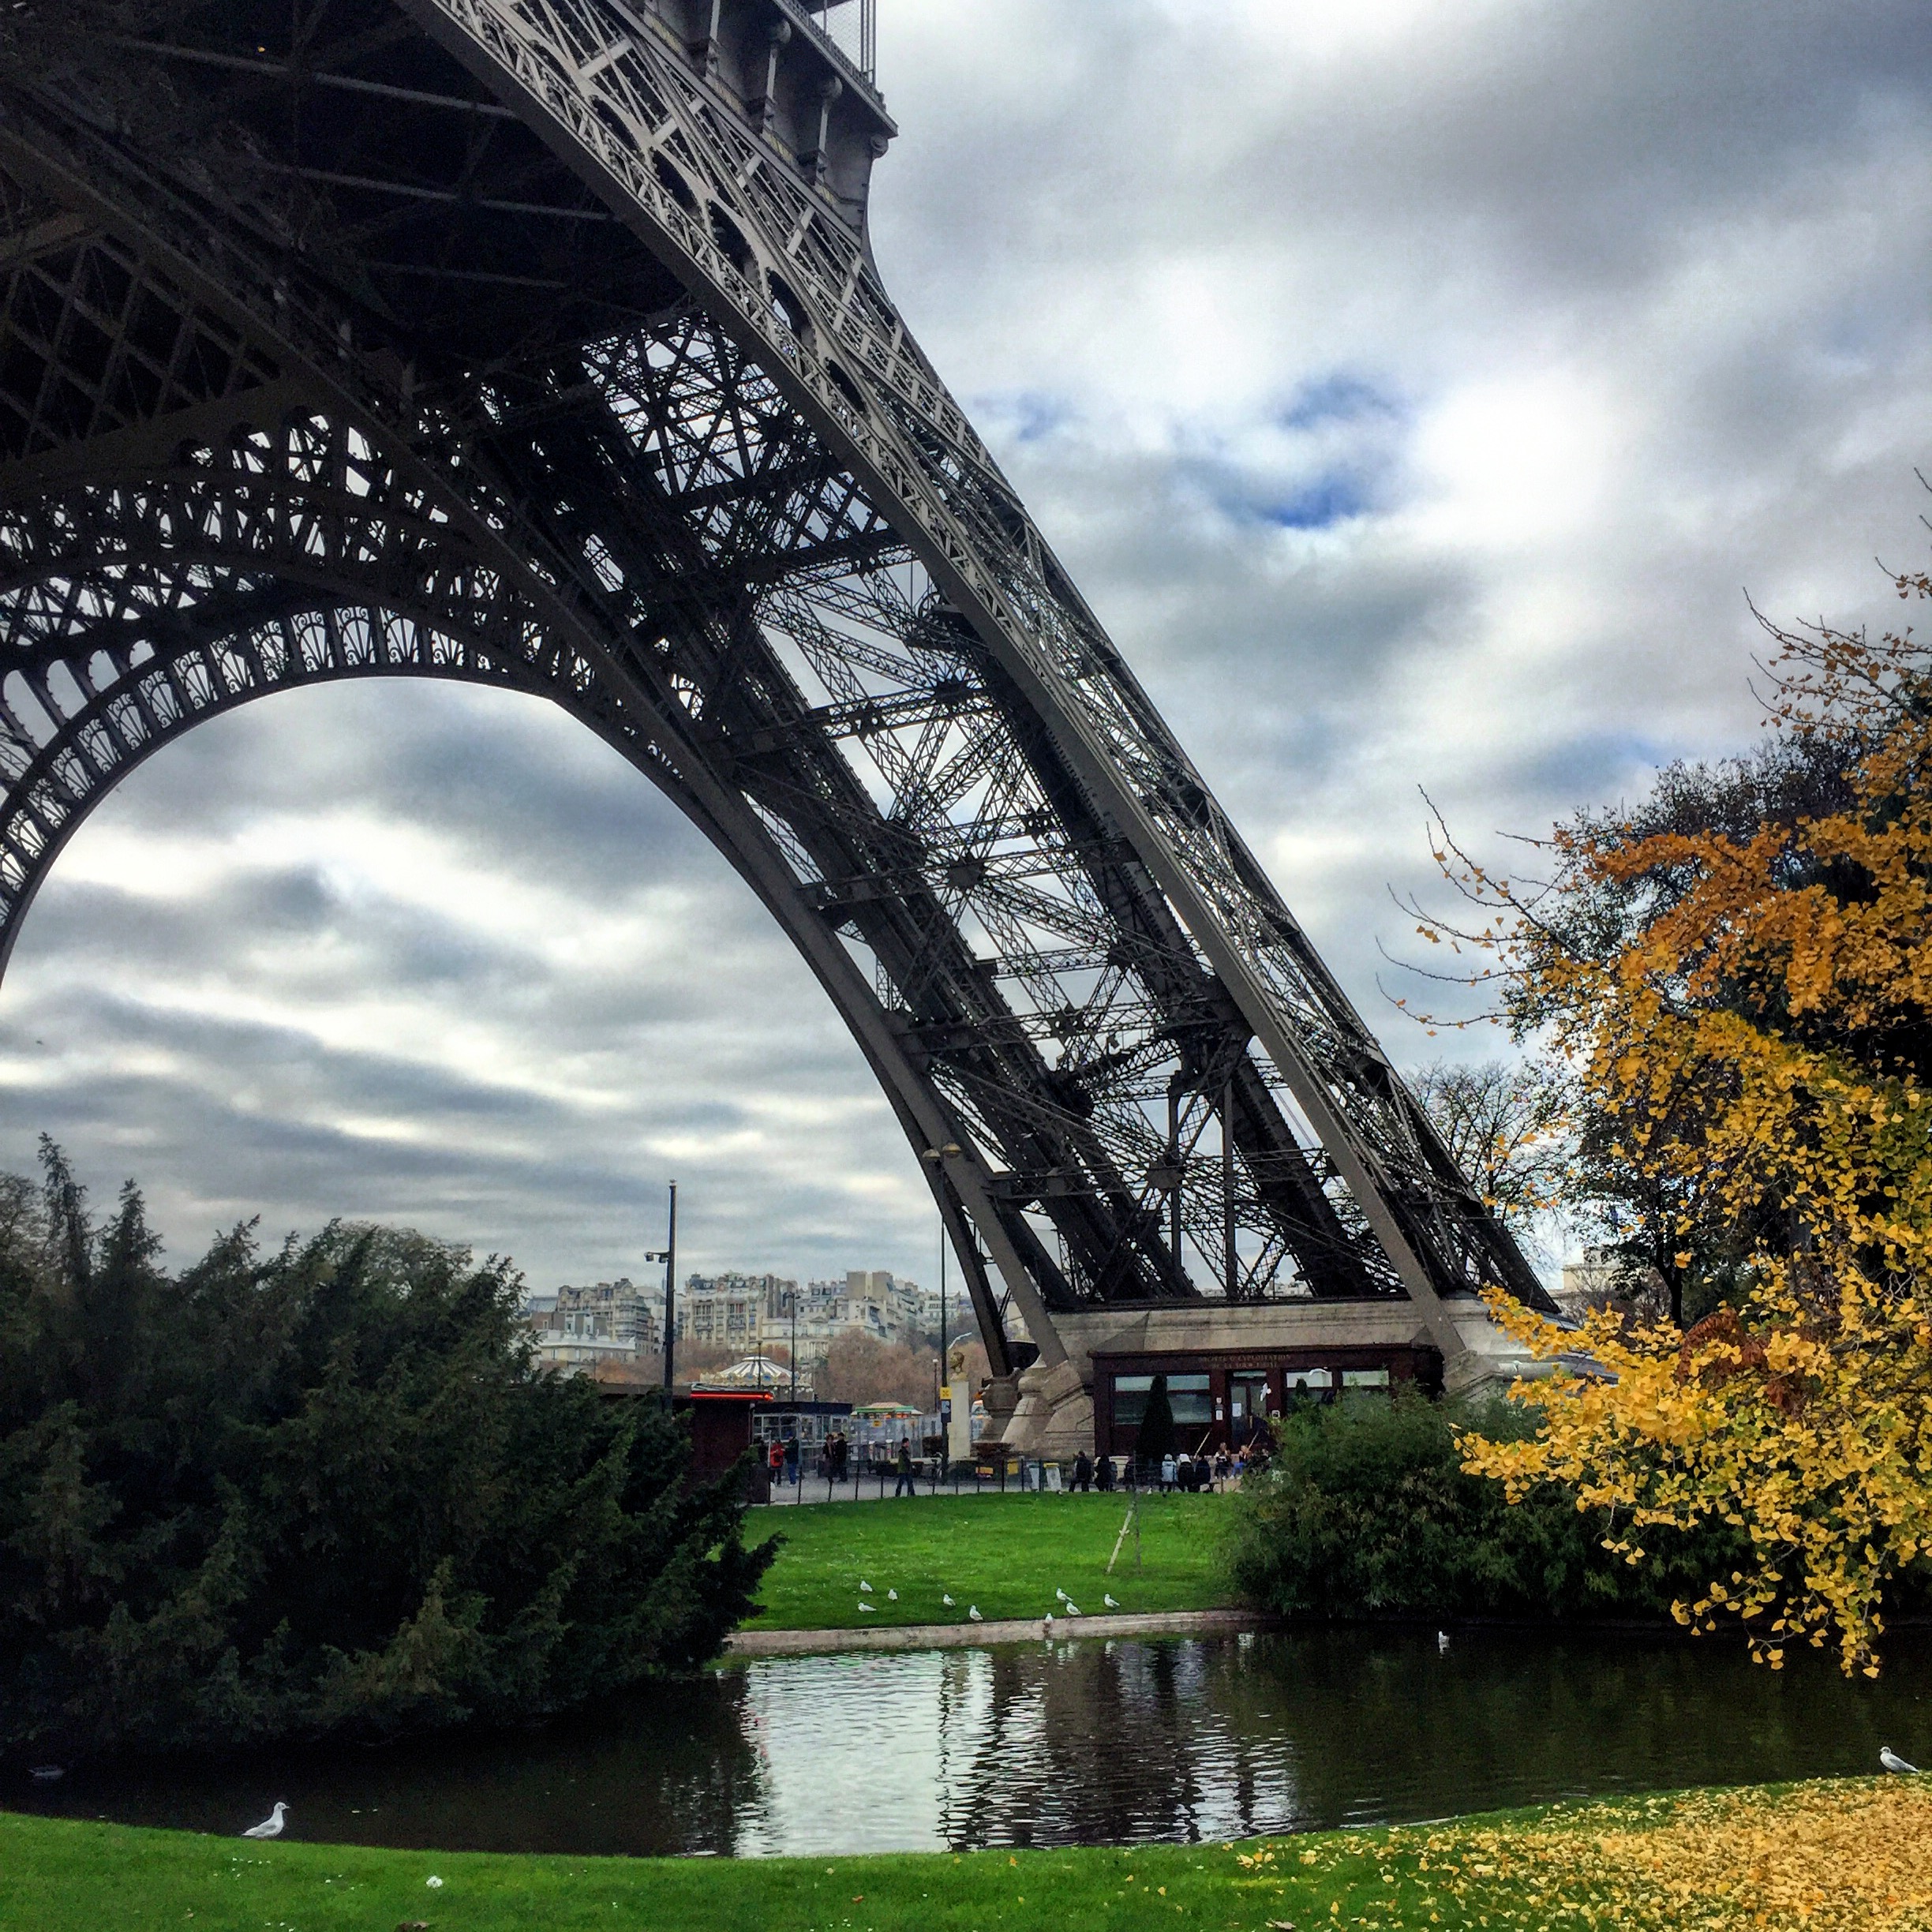
tower, cloud, sky, water, plant, building, tree, natural landscape, body of water, architecture, watercourse, grass, girder bridge, bank, lake, landscape, waterway, arch bridge, bridge, city, concrete bridge, beam bridge, metal, overpass, reflection, fixed link, arch, meteorological phenomenon, nonbuilding structure, tied arch bridge, reservoir, aqueduct, cantilever bridge, box girder bridge, road, viaduct, canal, truss bridge, symmetry, channel, suspension bridge, evening, horizon, garden, river